Into the Night (TV series)

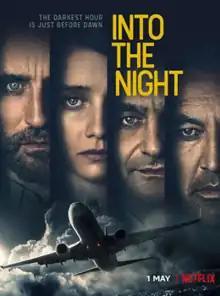
Promotional release poster

Into the Night is a Belgian apocalyptic science fiction drama thriller television series created by Jason George, inspired by the 2015 Polish science fiction novel "The Old Axolotl" by Jacek Dukaj. The series premiered on Netflix on May 1, 2020. It is Netflix's first Belgian original series. On July 1, 2020, the series was renewed by Netflix for a second season. The second season premiered on September 8, 2021, while a Turkish language submarine-set spin-off, "Yakamoz S-245", was released on April 20, 2022.